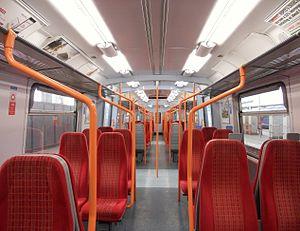
La Class 455 est une série de rame automotrices électriques de banlieue britannique conçue pour être utilisées dans le sud de l'Angleterre en desservant les arrêts variés à un rythme correct sans grande vitesse de pointe. Pour remplacer les unités obsolètes, un total de 137 exemplaires et 505 caisses construites par British Rail Engineering Limited au début des années 1980 a été produit.